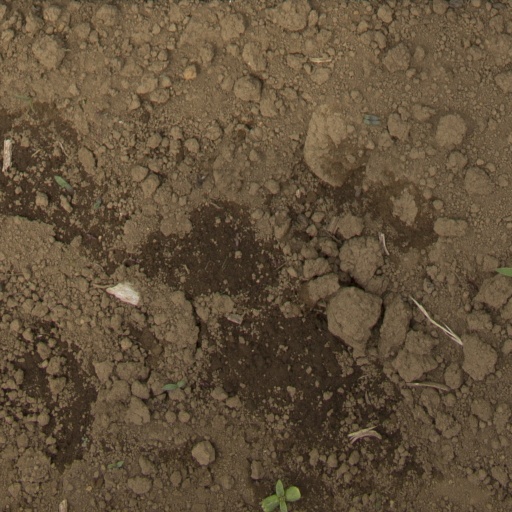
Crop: Jerusalem artichoke